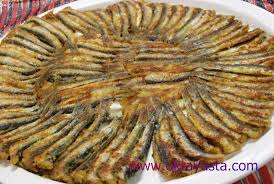
Yemek: hamsi